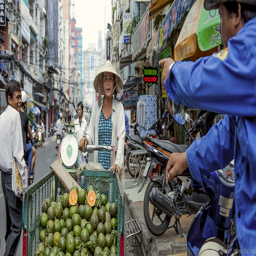
another female trader in a street scene .